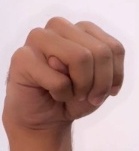
ASL sign: M